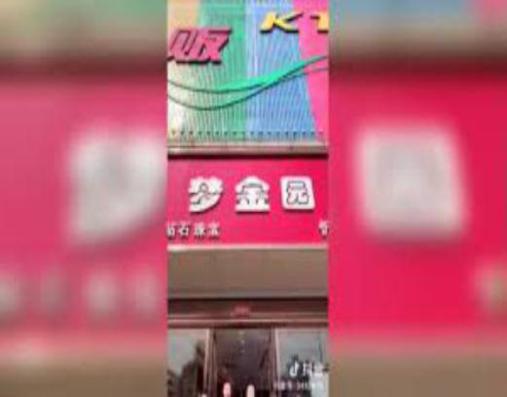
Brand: mokingran
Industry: Necessities